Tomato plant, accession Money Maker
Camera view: tilt-top (135 deg); turntable rotation: 120 degrees
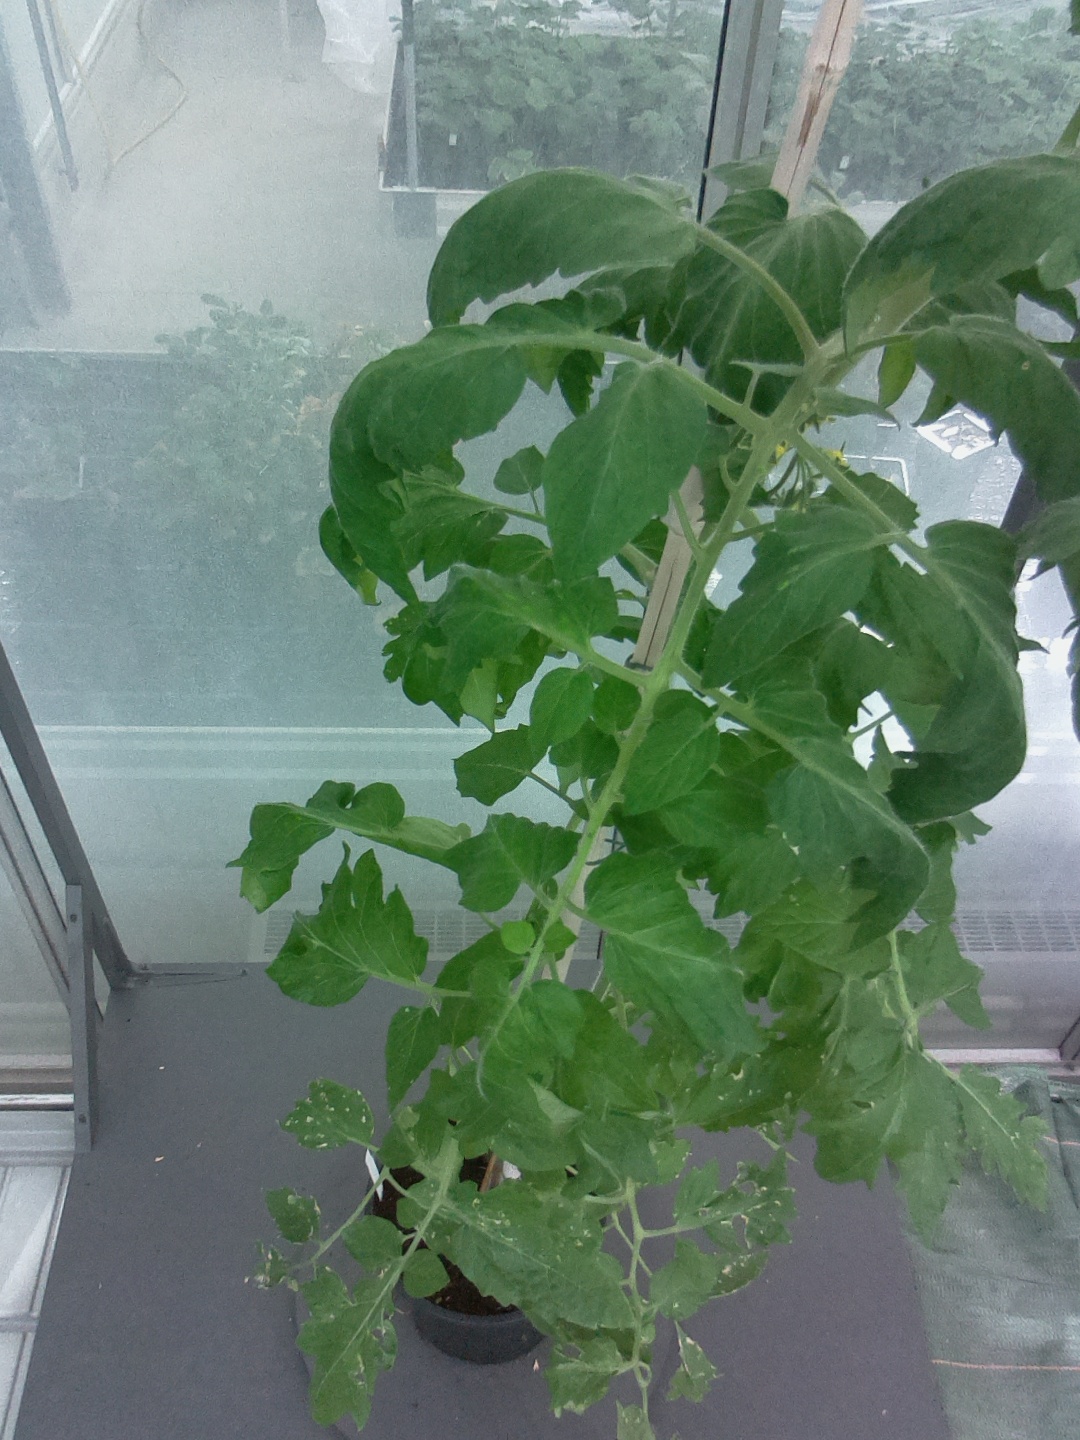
BBCH growth stage 65: Full flowering, 50%-60% of flowers open, first petals falling